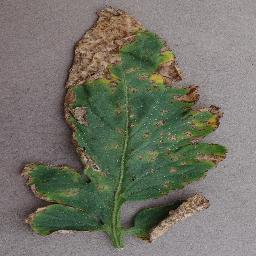
Label: Tomato___Bacterial_spot